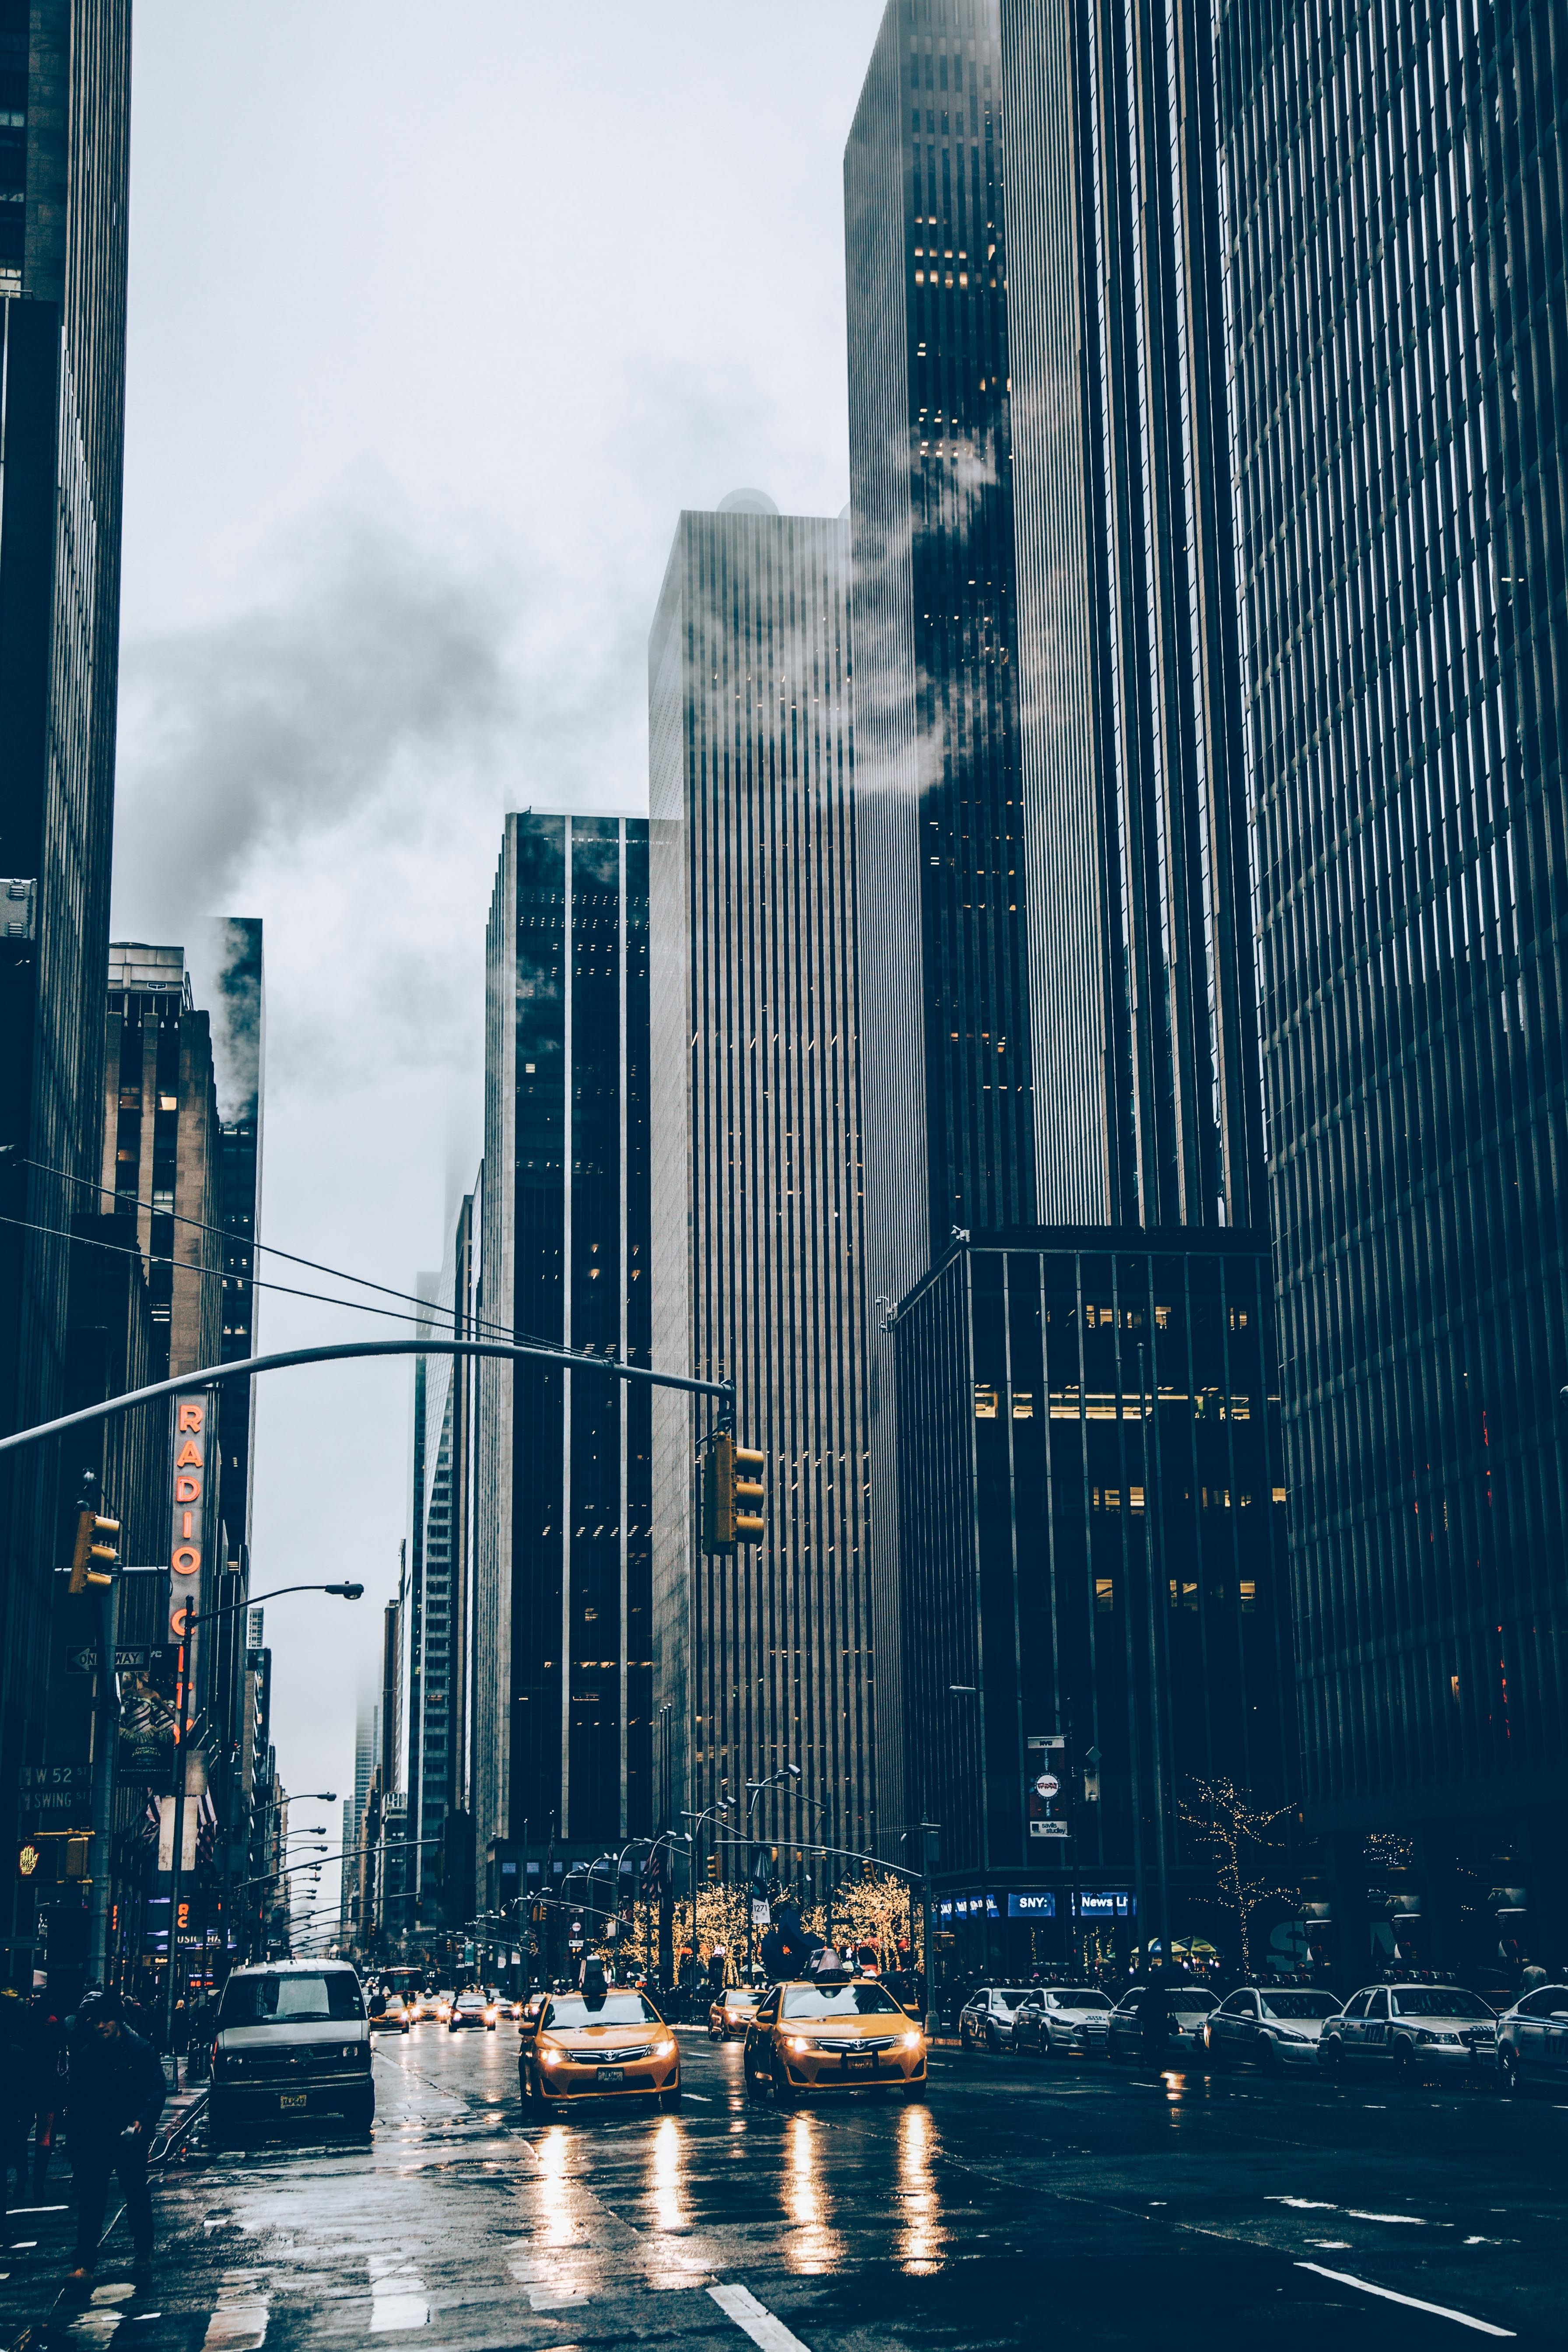
architecture, skyline, street, building, city, skyscraper, cityscape, downtown, taxi, reflection, tower, landmark, tower block, metropolis, urban area, atmospheric phenomenon, human settlement, metropolitan area